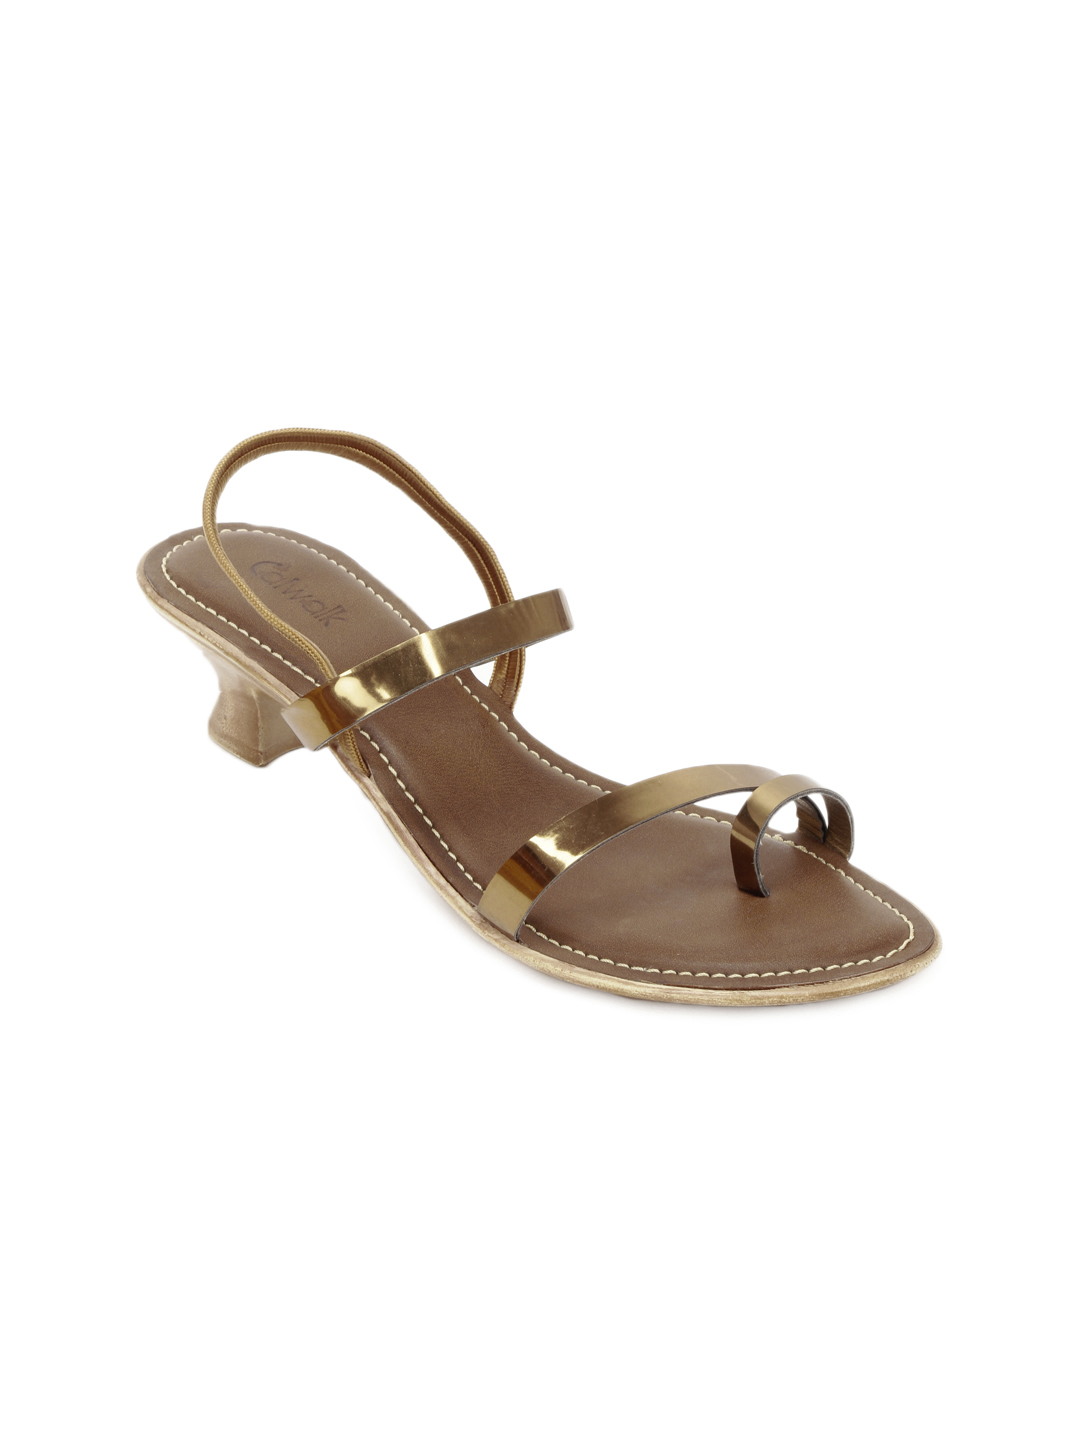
Catwalk Women Brown Heels
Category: Footwear / Shoes / Heels
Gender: Women
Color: Brown
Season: Winter 2015
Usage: Casual